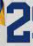
Number: 2